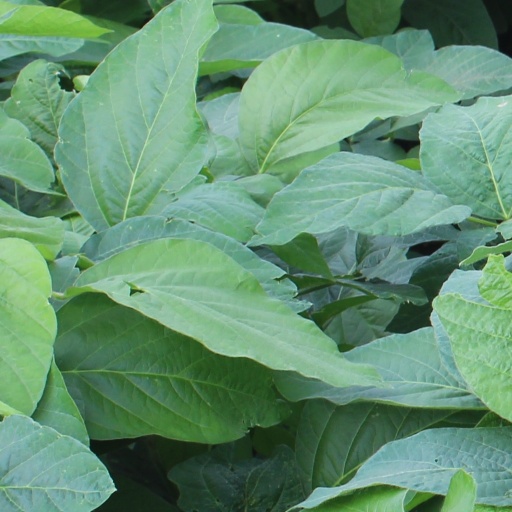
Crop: soybean